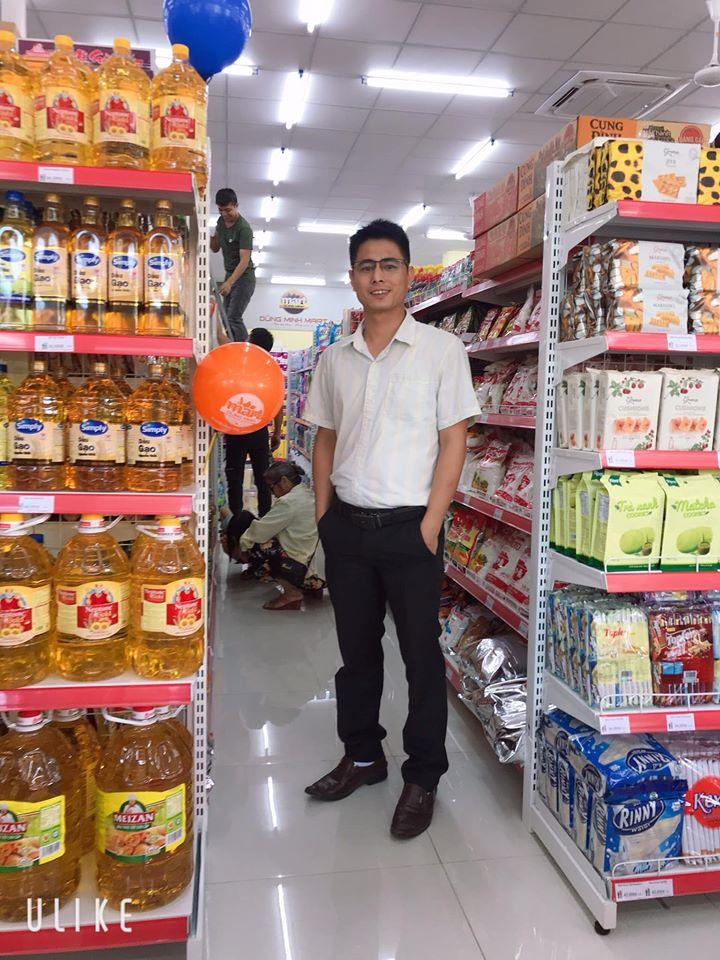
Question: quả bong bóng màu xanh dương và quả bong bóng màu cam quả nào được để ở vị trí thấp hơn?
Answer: quả màu cam